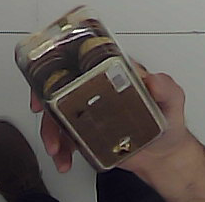
Product: rocher_chocolate